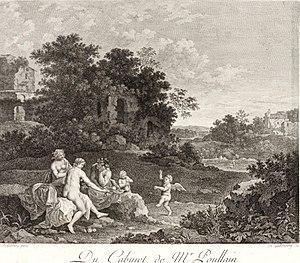
Heinrich Guttenberg est un graveur d'interprétation à l'eau-forte et au burin, allemand, né le 29 avril 1749 à Wöhrd, près de Nuremberg. L'essentiel de sa vie se partage entre Paris, où on le situe avec son frère aîné Carl Guttenberg dans l'entourage de Jean-Georges Wille, et Nuremberg où il est mort accidentellement le 16 janvier 1818.